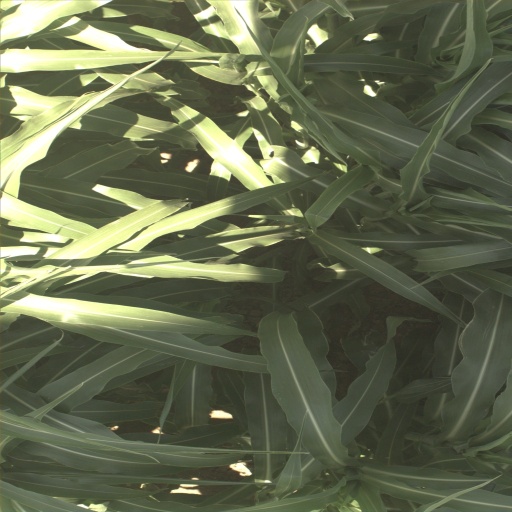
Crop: sorghum